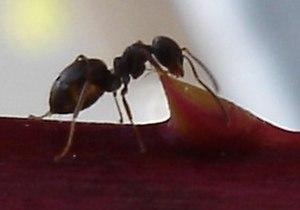
Abaxial : adjectif, dont la direction est opposée à la tige ou à l'axe.